Siege of Warsaw (1939)

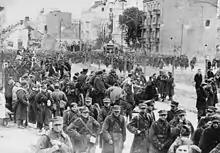
Polish soldiers march into German captivity on 30 September, following the capitulation

General Czuma managed to gather enough forces and war material to successfully defend the city for several weeks longer. However, the situation of the civilian inhabitants of Warsaw became increasingly tragic. Constant bombardment of civilian facilities, lack of food and medical supplies resulted in heavy casualties among the city's population.